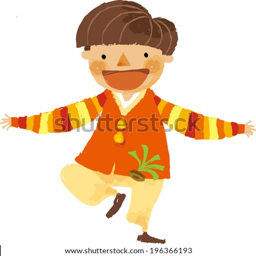
the view of boy is playing game